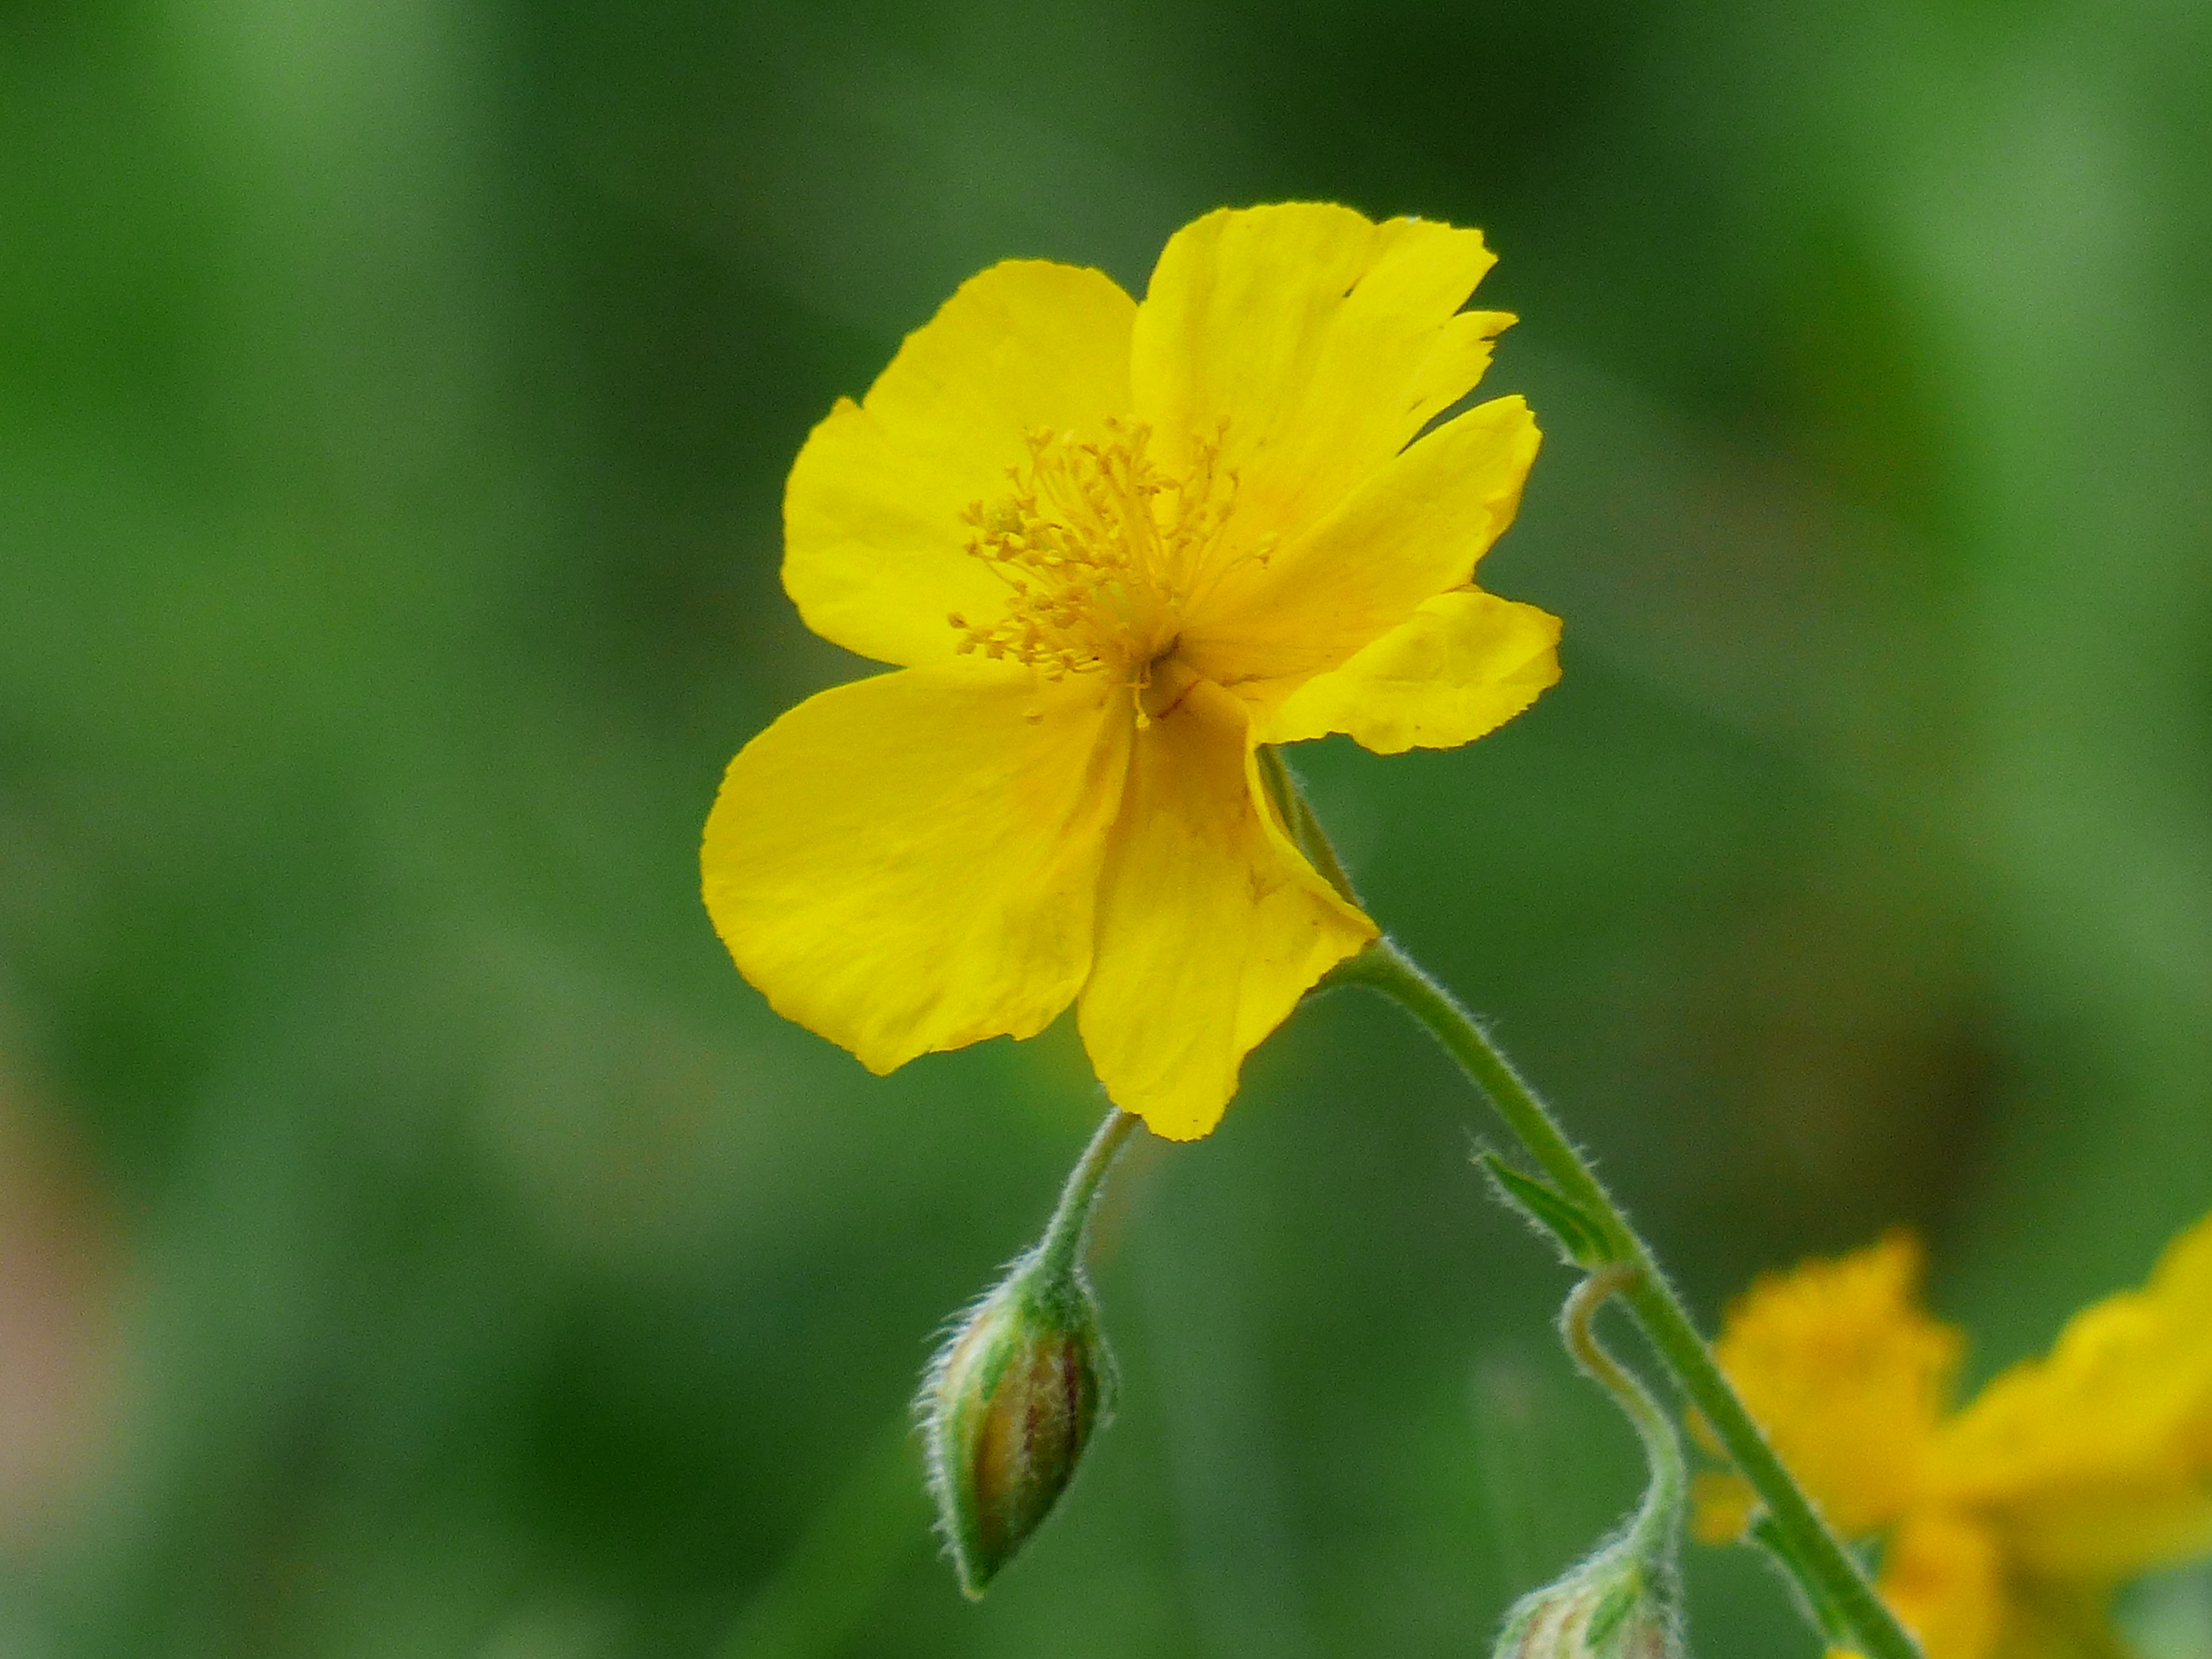
nature, blossom, plant, flower, bloom, brown, yellow, flora, wild flower, wildflower, evening primrose, macro photography, flowering plant, yellow brown, annual plant, land plant, large flowered evening primrose, common tormentil, chelidonium, rock rose plant, cistaceae, helianthemum nummularium, ordinary brown, nasty brown, sun contact florets